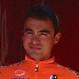
Age: 26